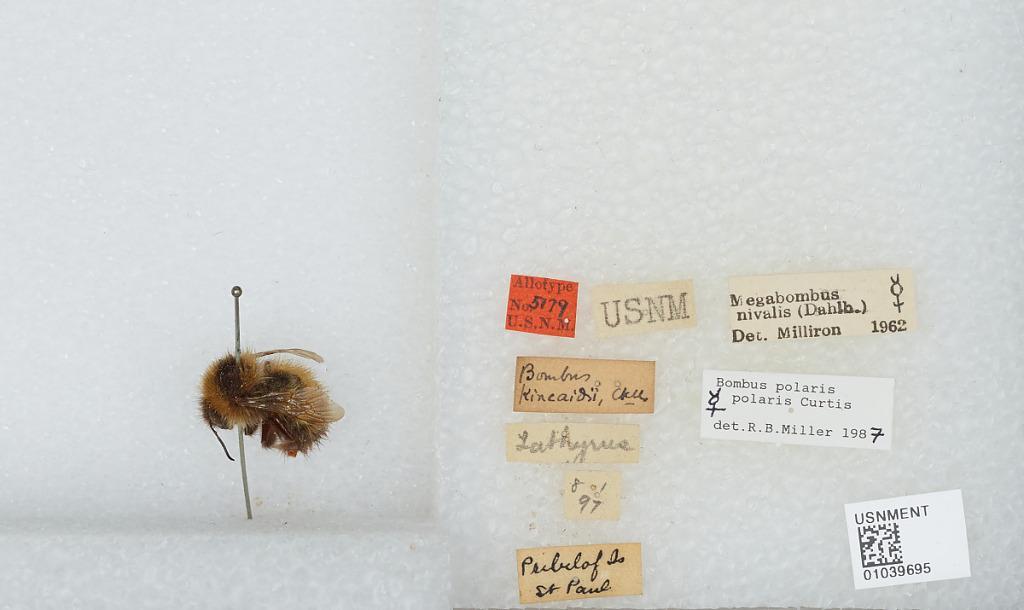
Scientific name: Bombus (Alpinobombus) polaris Curtis
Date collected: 1897-8-1
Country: United States
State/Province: Alaska
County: Aleutians West
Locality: Saint Paul
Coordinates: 57.125, -170.284